Gijs Vermeulen

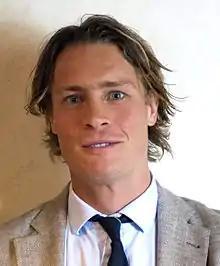
Gijs Vermeulen

Gijs Vermeulen (born 7 May 1981 in Amsterdam) is a rower from the Netherlands.